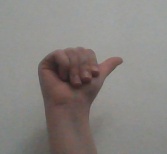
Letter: dhad